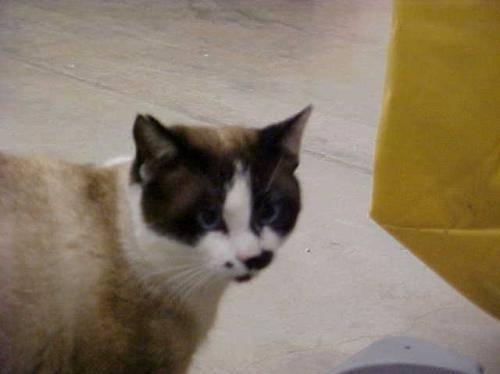
cat